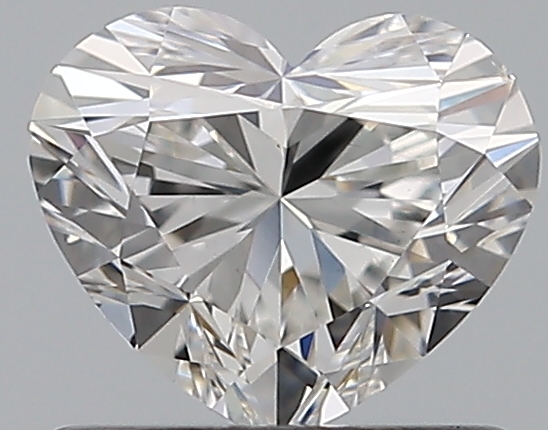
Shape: heart
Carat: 0.7
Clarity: VS2
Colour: F
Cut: EX
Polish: EX
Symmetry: VG
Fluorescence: F
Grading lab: GIA
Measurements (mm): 5.19 x 6.15 x 3.7